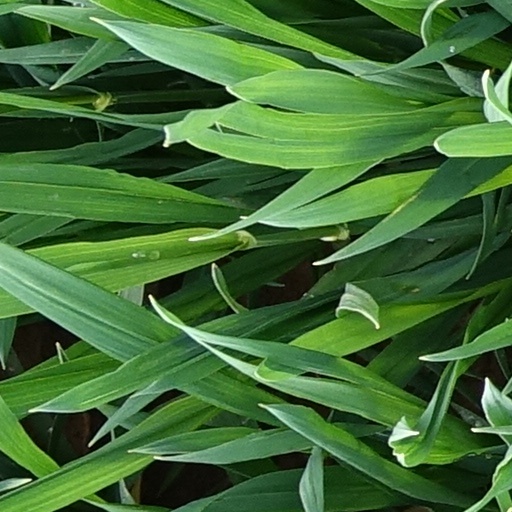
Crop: wheat